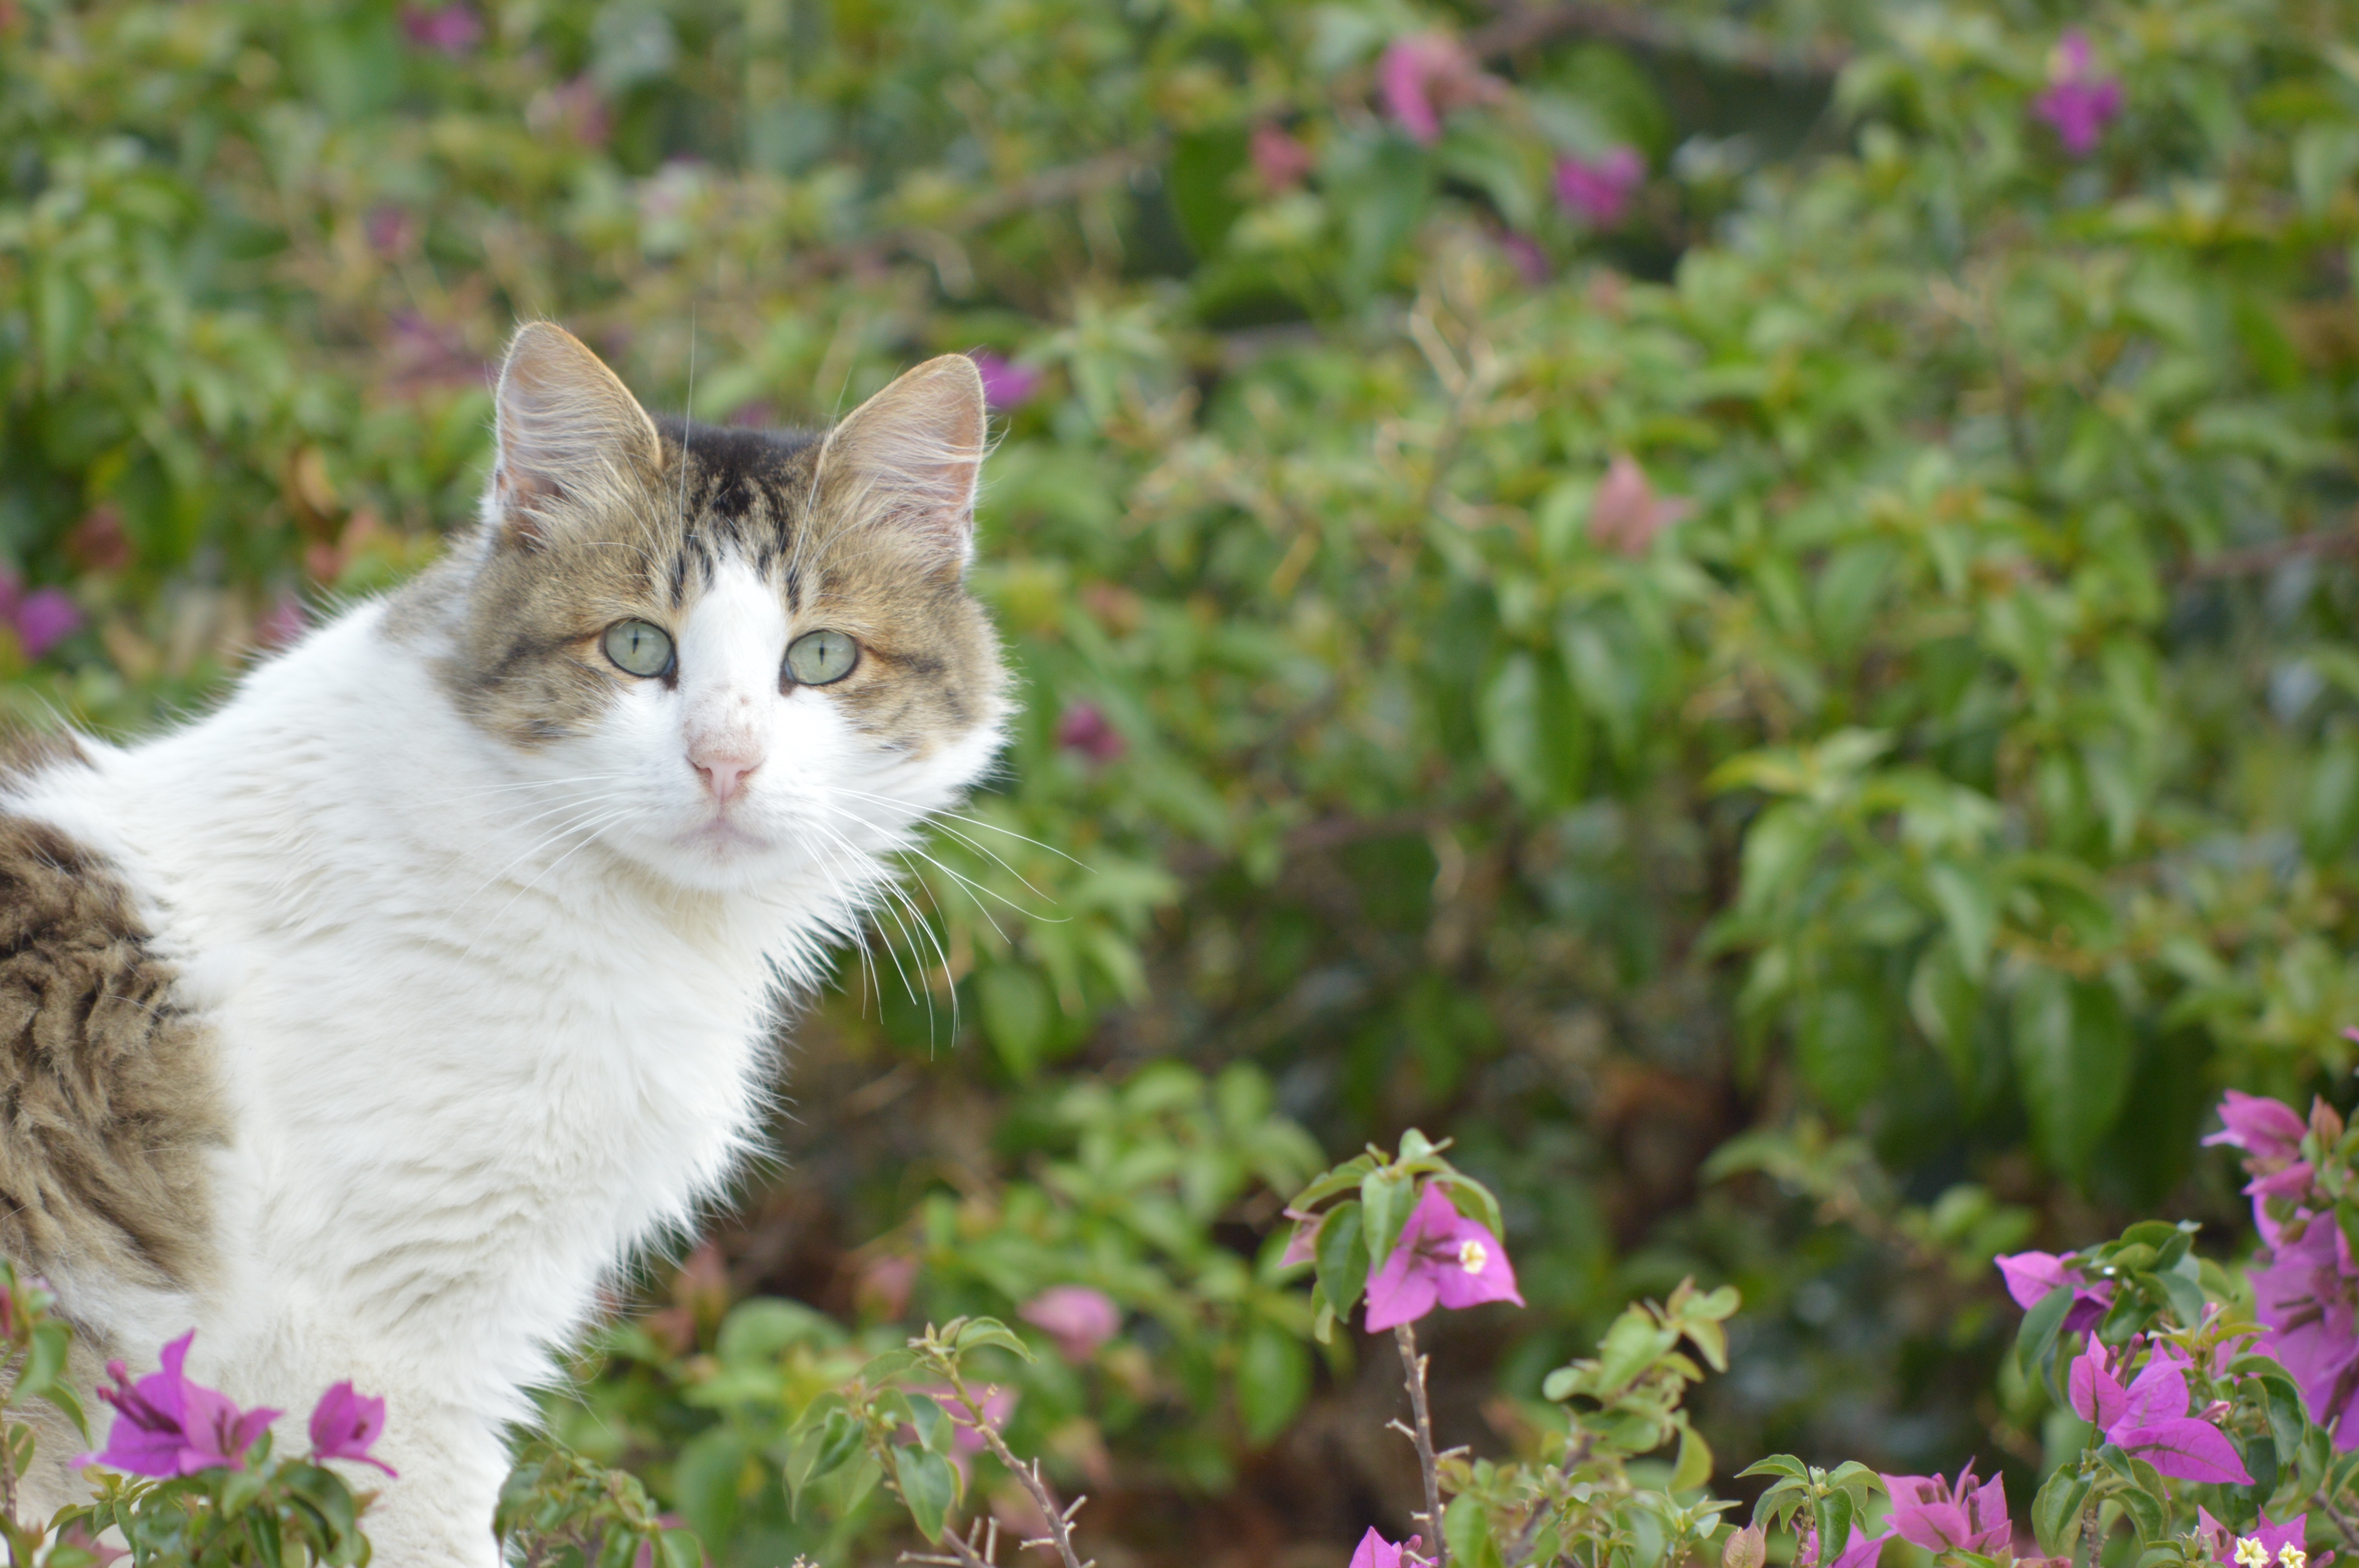
grass, flower, kitten, cat, mammal, fauna, whiskers, vertebrate, norwegian forest cat, small to medium sized cats, cat like mammal